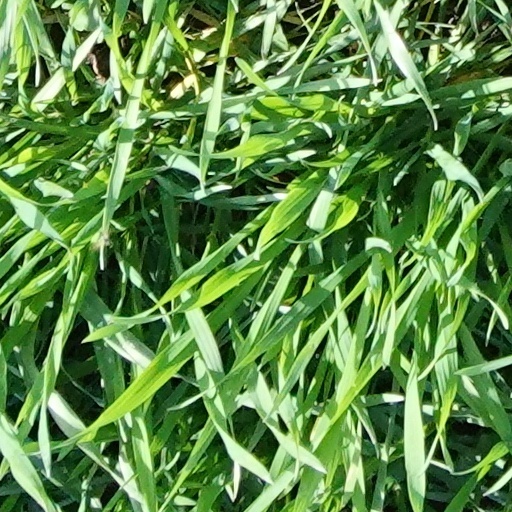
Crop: wheat